Infant feeding

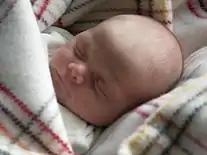

SIDS (crib death) is an unexplained death occurring in an infant who is one year of age or younger. Most deaths occur when the infant is sleeping. Breastfeeding helps reduce the risk of SIDS when done exclusively for any length of time. It is recommended to breastfeed the infant from birth to 6 months exclusively to decrease the risk of SIDS by 50%. Diarrhea and upper respiratory illnesses, both linked to a higher risk of SIDS, occur less frequently for infants who are breastfed when compared to babies who are not, thus reducing the risk. Also, breast milk provides necessary nutrition for the infant's brain to develop, which allows the baby's brain to mature quickly enough so that he or she will have the response to gasp for air when needed. Lastly, breastfed babies tend to sleep for shorter periods at a time and awaken more easily. Research has shown that babies who sleep shorter and awaken from their sleep easily tend to have a lower risk of SIDS. Conclusively, most incidences happen when the infant is asleep, so it is important to exclusively breastfeed in order to reduce the incidence of SIDS.